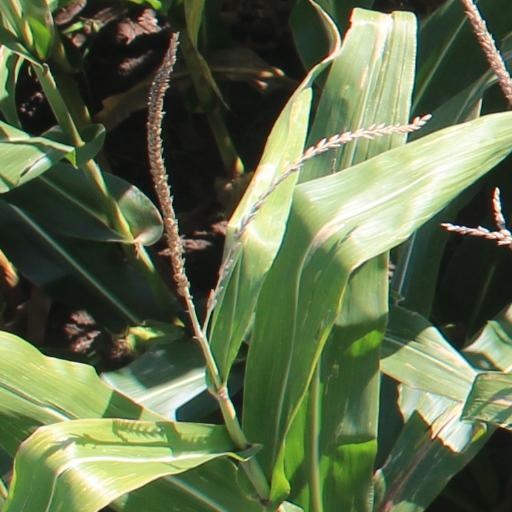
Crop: maize; corn